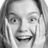
Emotion: surprise